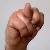
The image shows a hand gesture representing the letter 'N' in Indian Sign Language.